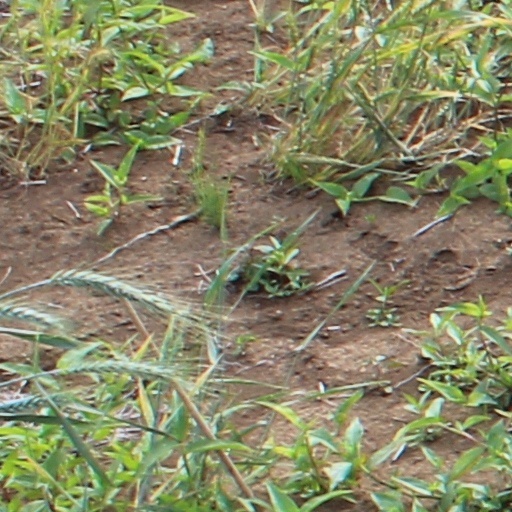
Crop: wheat